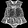
Label: Dress